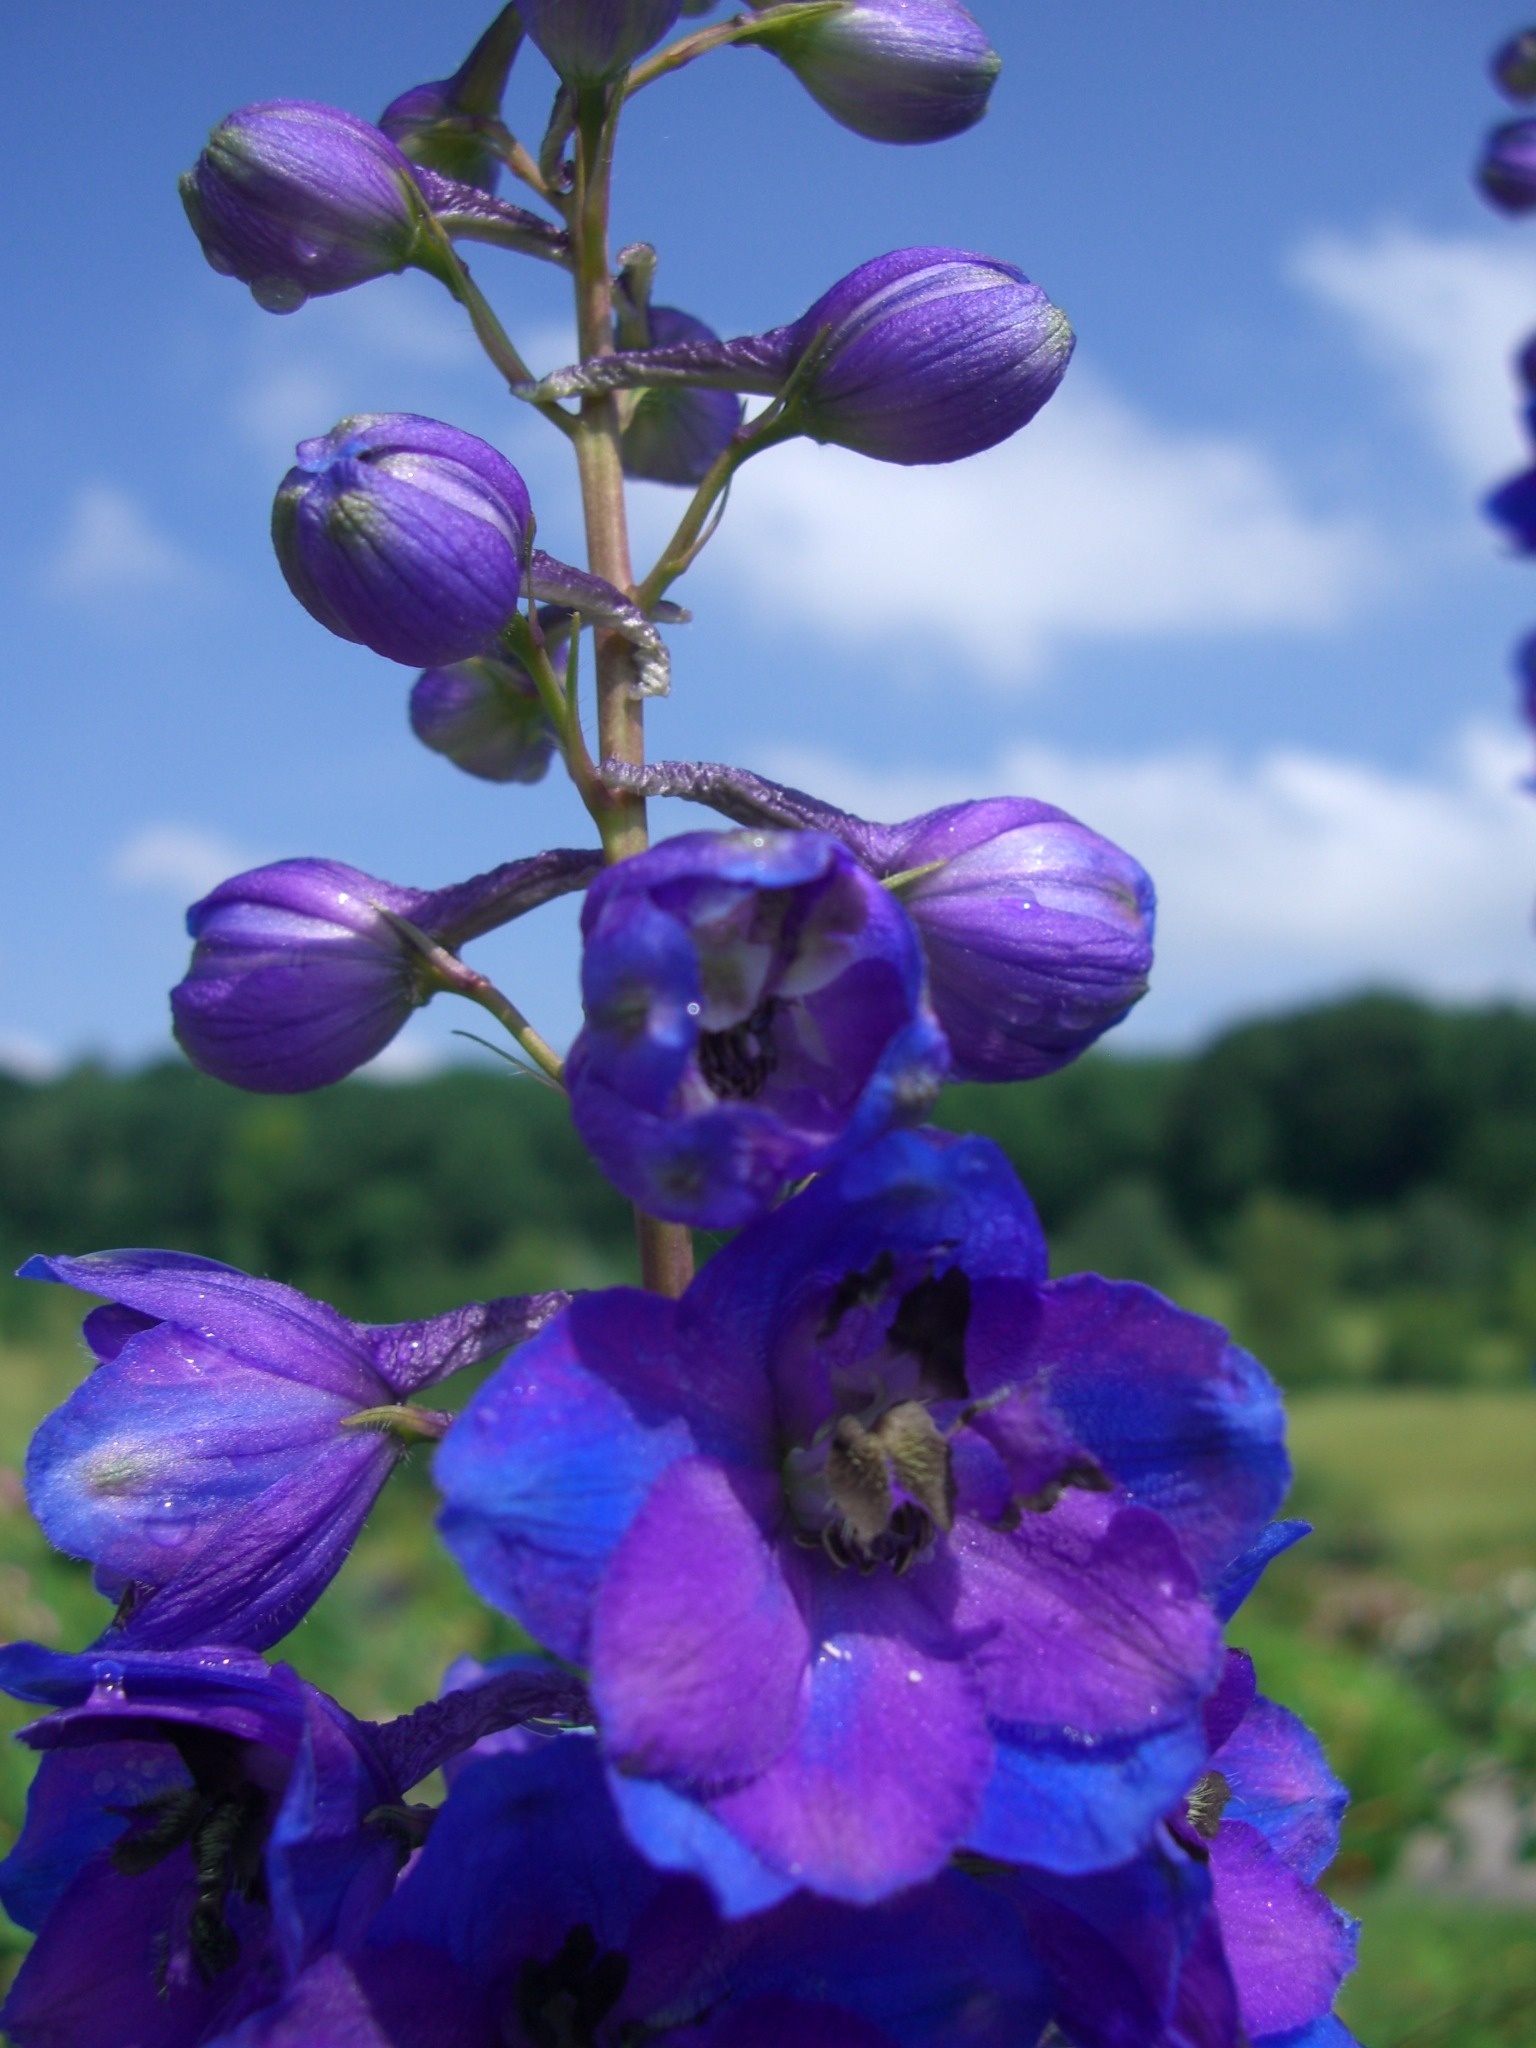
blossom, plant, flower, purple, petal, bloom, blue, flora, wildflower, viola, sky blue, flowering plant, blue violet, delphinium, bellflower family, larkspur, annual plant, land plant, violet family